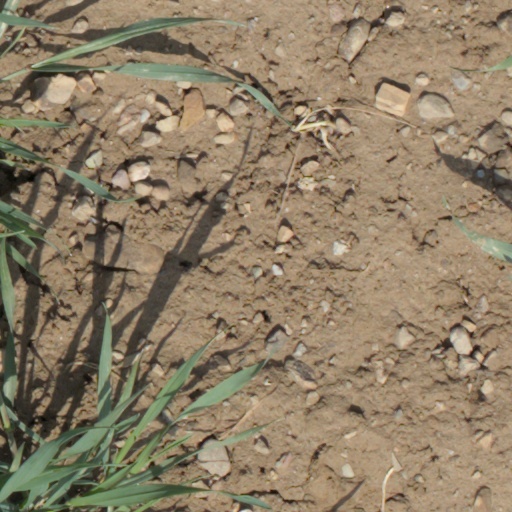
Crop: wheat